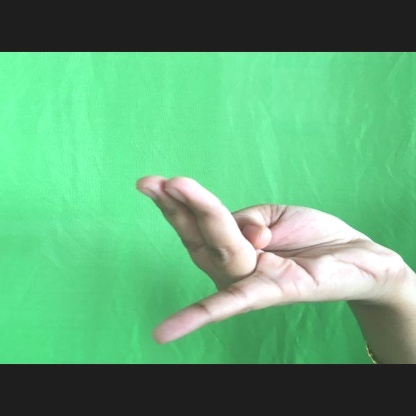
Mudra: Chaturam